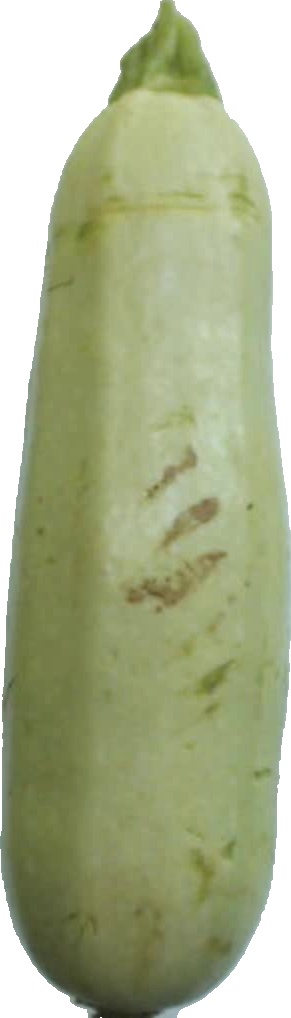
Label: zucchini_1